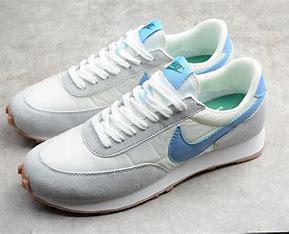
Brand: Nike
Model: Daybreak